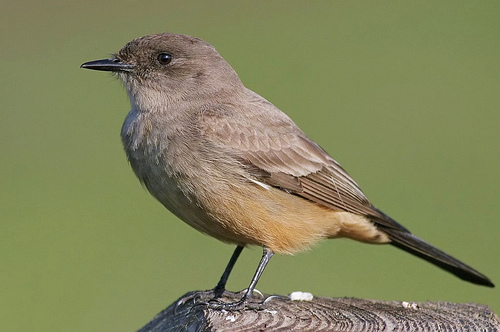
this bird has different shades of brown all over its entire body.
this is a small brown bird with a small bill and an orange abdomen and vent and dark brown rectrices.
this bird has a brown belly, grey back and grey head.
this bird has a gray crown and a yellow abdomen.
the bird has a long black tail, black tarsus and feet, a brown body, and a small black beak.
this bird has feathers that are brown and has a light yellow bellythe small bird is grey in color with skinny black legs.
a small grey bird, with a lighter belly, darker face, and a pointed bill.
this is a gray bird with a light brown abdomen and black tail, the beak is black and pointed.
this bird is small and grey with a light brown belly.
Species: Sayornis